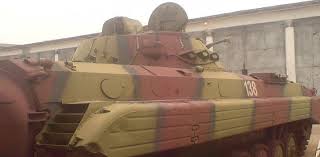
Label: BMP